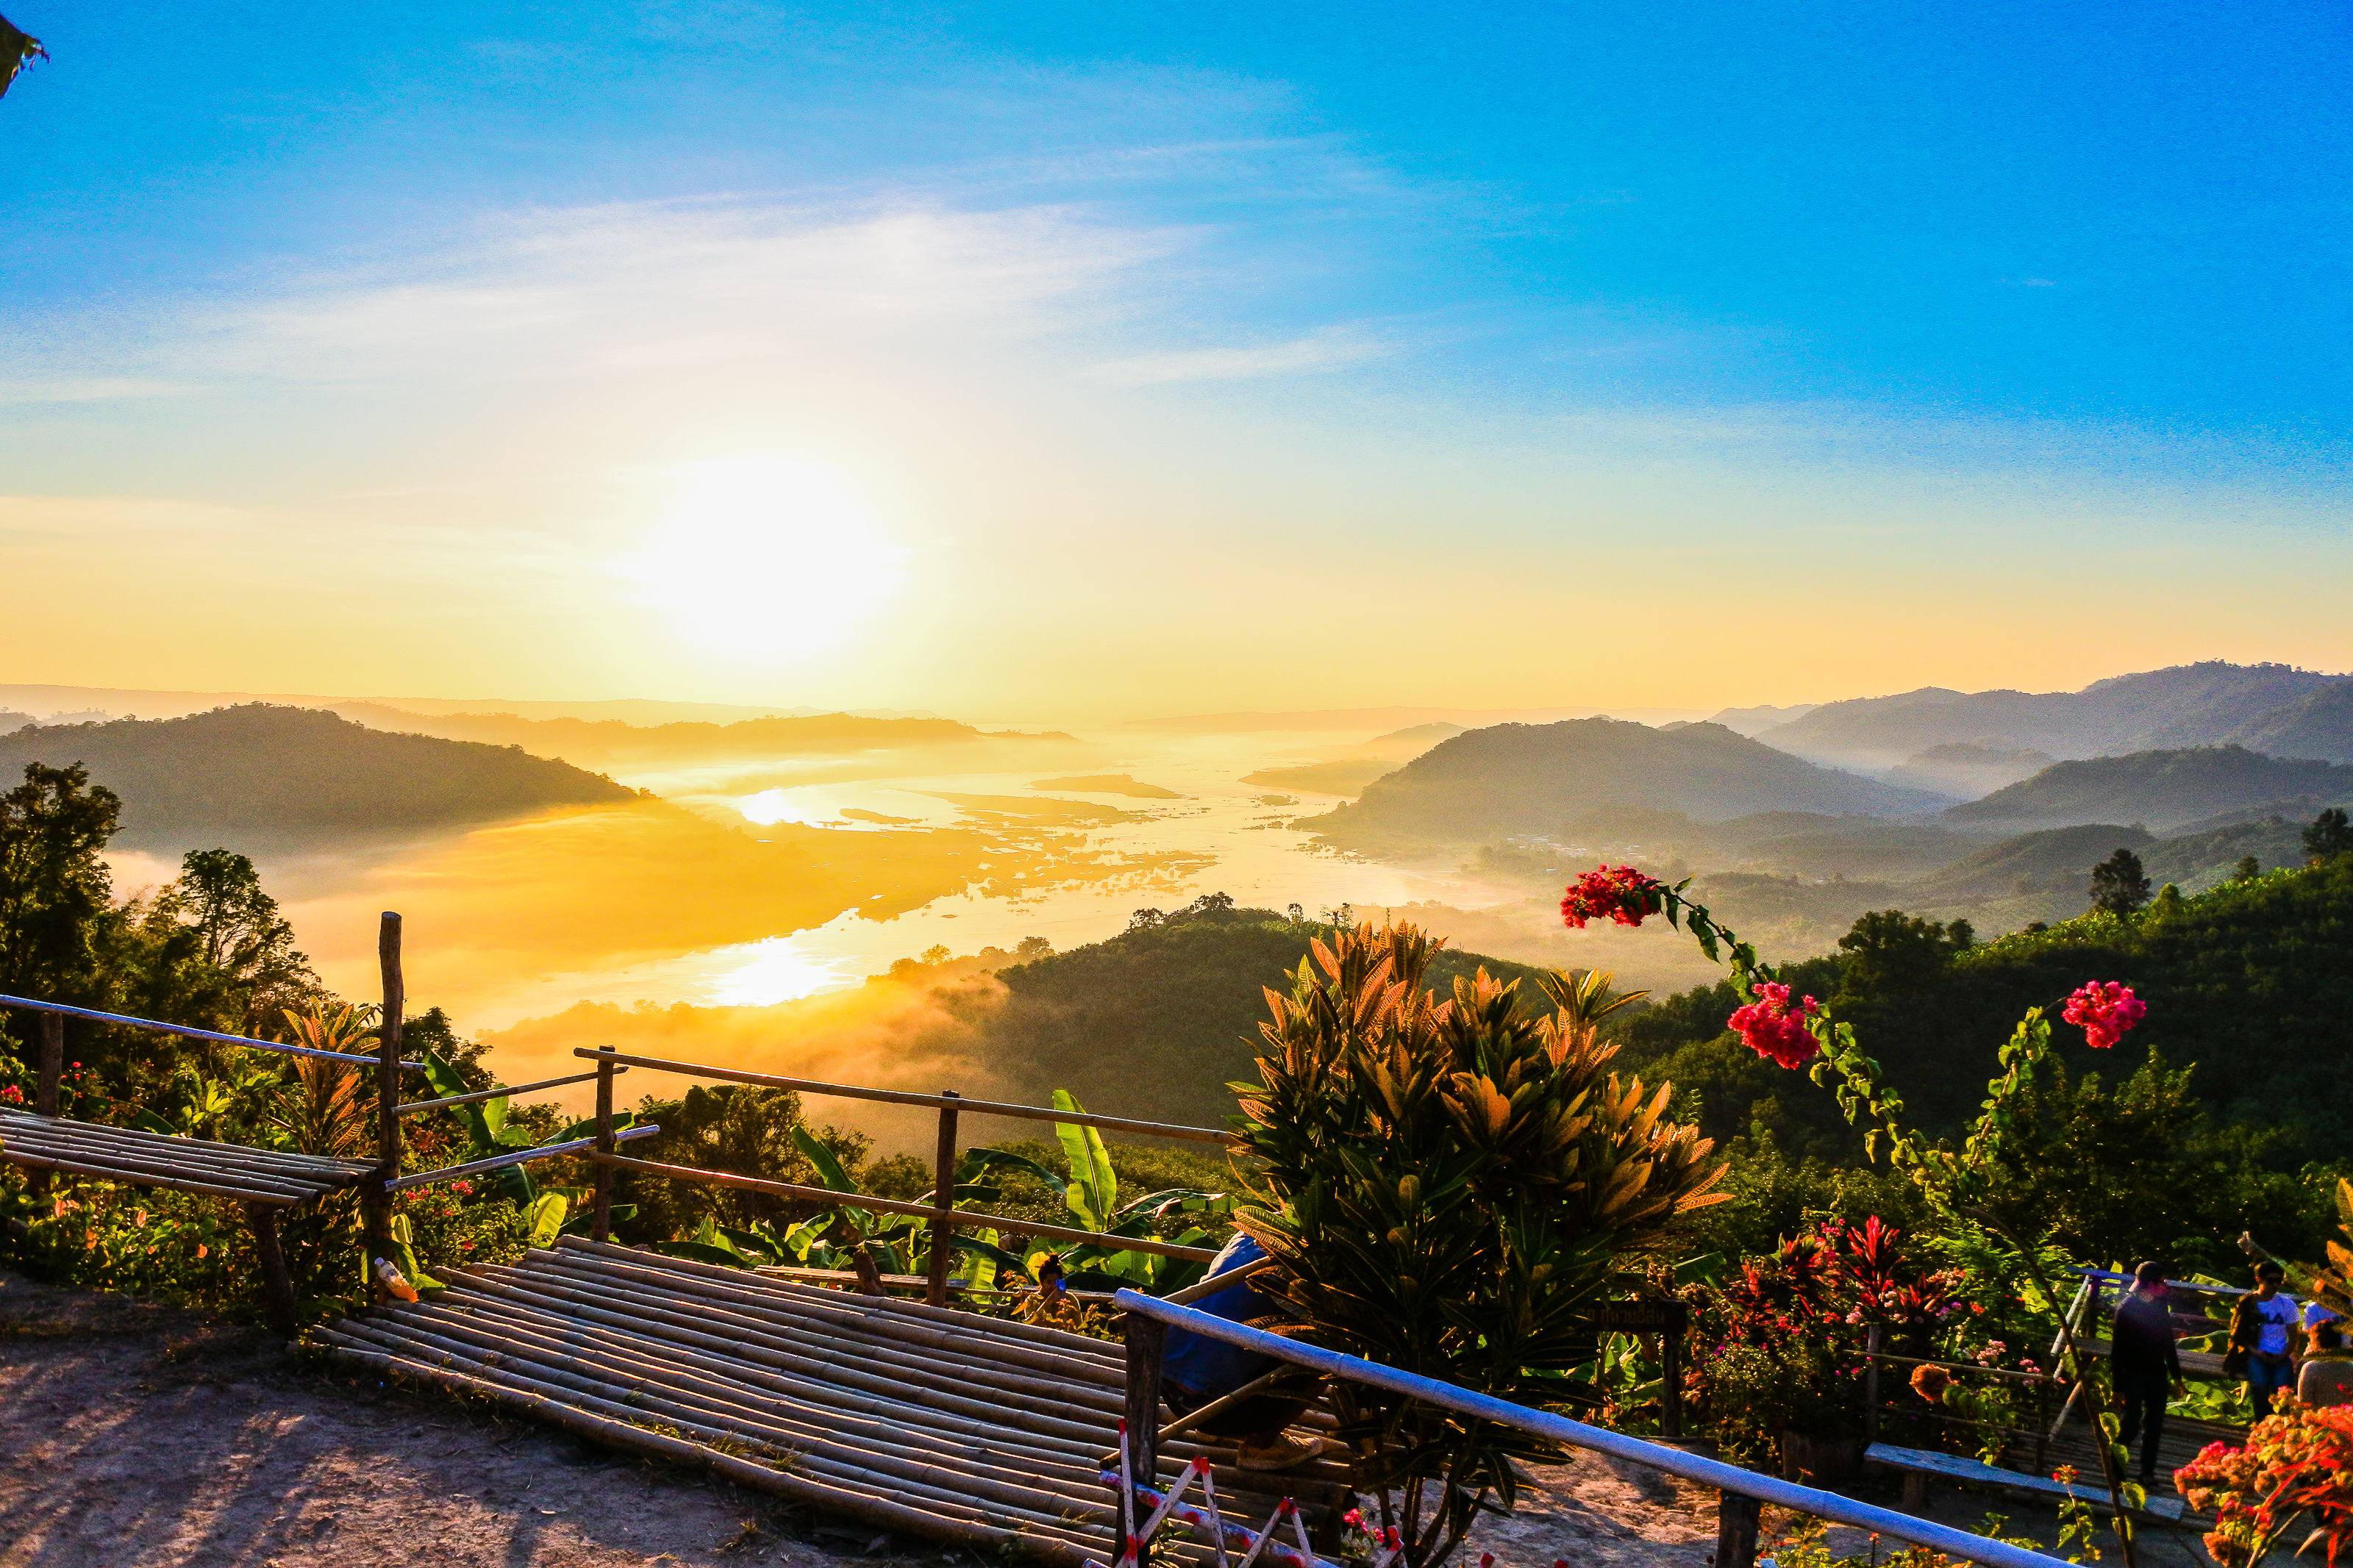
yellow, tourism, sun, life, beautiful, mountain, view, thailand, golden, vacation, park, sky, green, natural, nature, asia, asian, laos, water, morning, outdoor, tropical, sunlight, mekong, background, culture, river, travel, landscape, southeast, sunrise, cloud, hill station, atmospheric phenomenon, sunset, hill, mountain range, horizon, real estate, mount scenery, evening, tourist attraction, dawn, national park, house, world, ridge, city